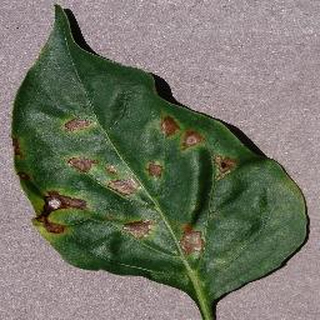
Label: bell_pepper_bacterial_spot